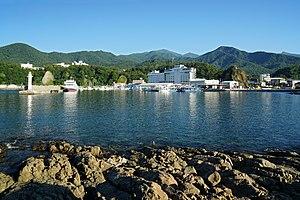
Shari est un bourg du district de Shari, situé dans la sous-préfecture d'Okhotsk, sur l'île de Hokkaidō, au Japon.